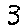
Label: 3